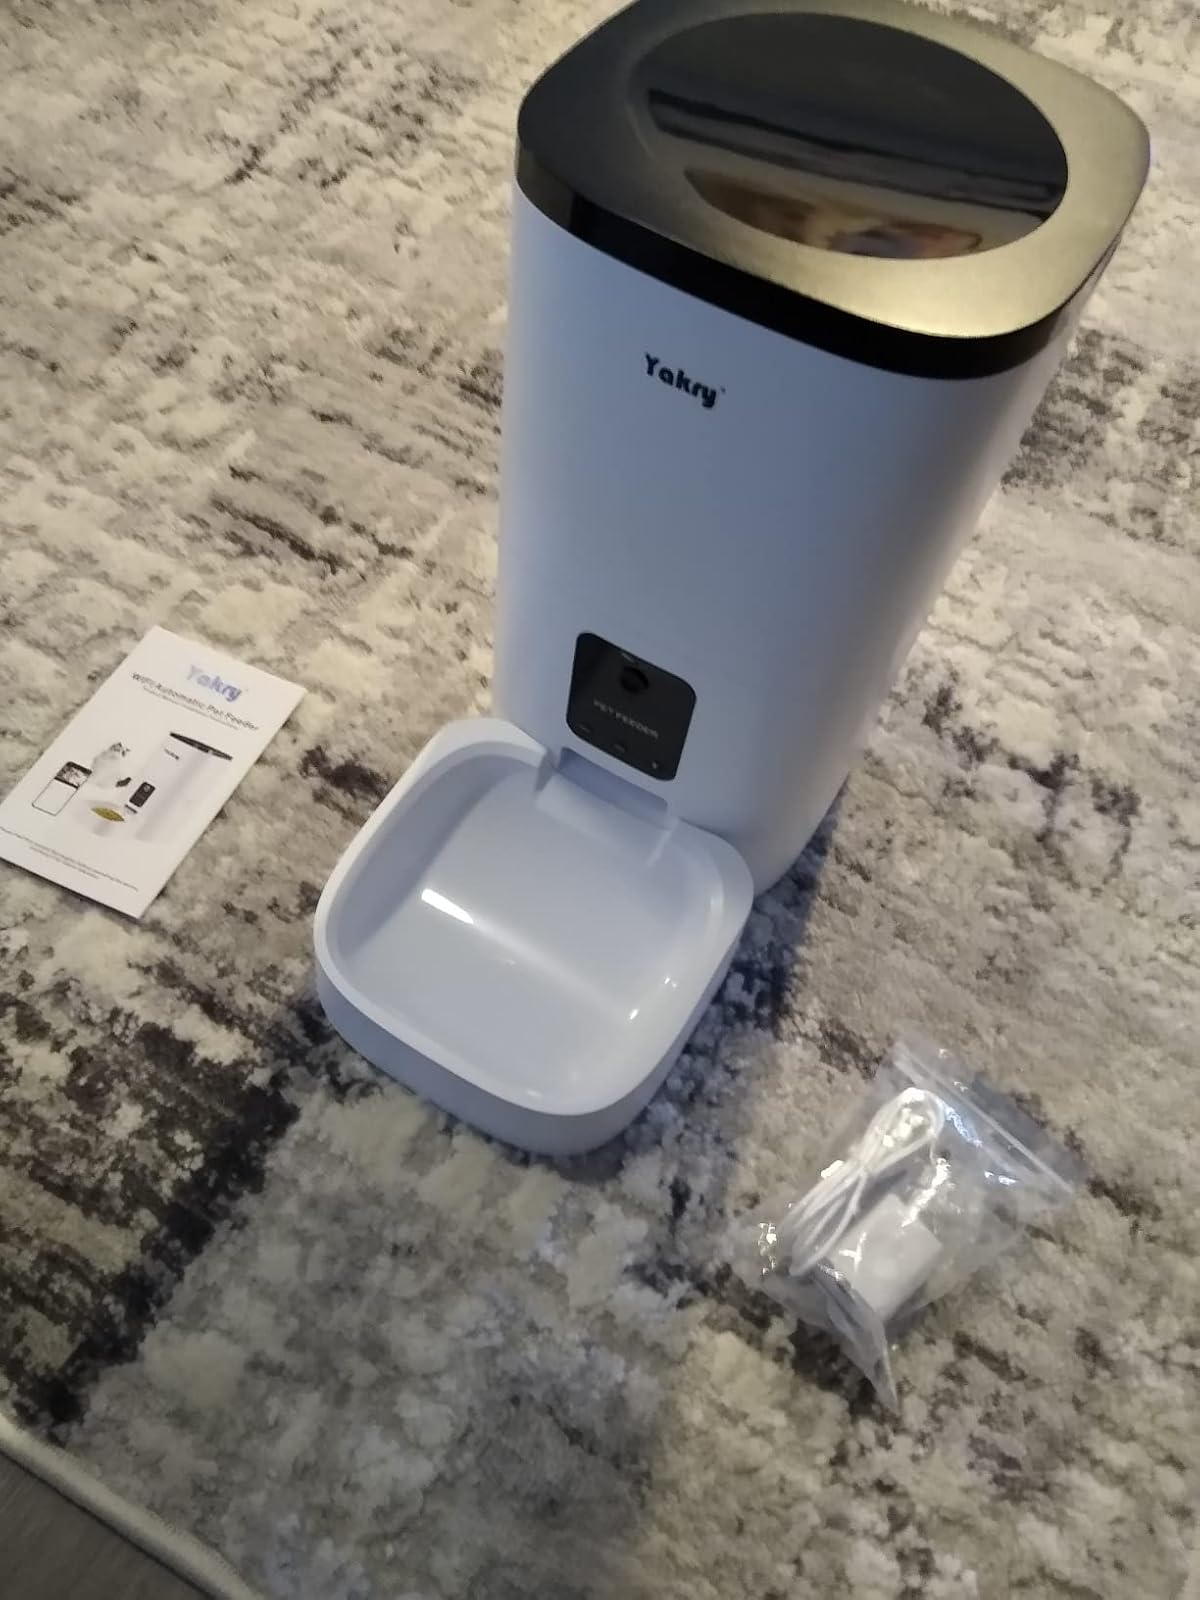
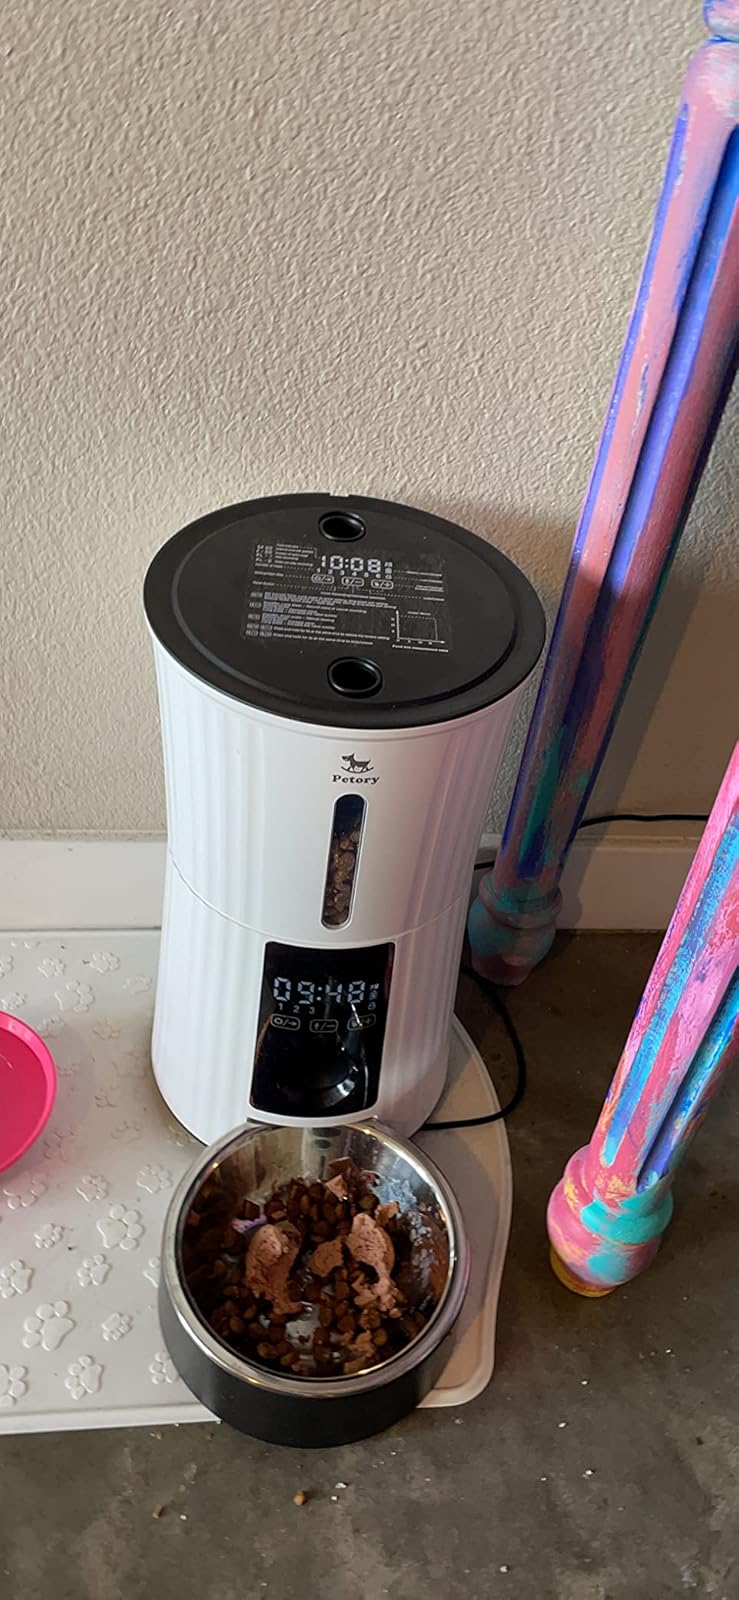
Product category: items_feeder
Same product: no